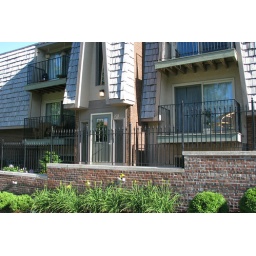
This is our place (the balcony to the right of the door in the photo)